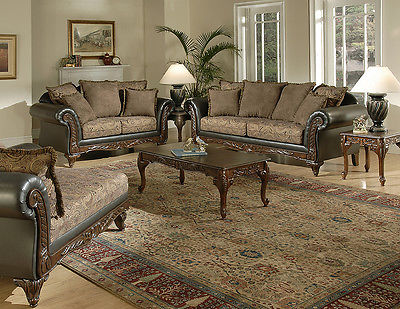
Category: sofa